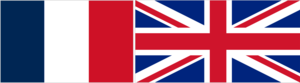
Les Territoires ennemis occupés étaient un ensemble de zones d'administration du Levant par la France et le Royaume-Uni entre 1918 et 1920, ayant précédemment appartenu à l'Empire ottoman.
Le sandjak autonome d'Alexandrette était un territoire constitué le 27 novembre 1918 au sein des Territoires ennemis occupés à partir des cazas d'Alexandrette, Antioche, Harim et Beylan. Il fut rattaché en 1920 à l'État d'Alep, en 1925 à l'État de Syrie et en 1930 à la République syrienne avant de déclarer son indépendance en 1938 comme État du Hatay. Il correspond à peu près à l'actuelle province turque du Hatay, située à l'extrémité orientale du littoral méditerranéen de la Turquie, à la frontière syrienne.
Le vilayet de Beyrouth est un vilayet de l'Empire ottoman. Créé en 1888, il disparaît en 1917. Sa capitale est Beyrouth.
Le moutassarifat du Mont-Liban est une subdivision de l'Empire ottoman entre 1861 et 1915. Il devait son nom au Mont-Liban. Sa capitale était Beiteddine et Baabda. Il était entouré, au nord, par le sandjak de Tripoli, à l'ouest, par celui de Damas et, au sud, par celui de Beyrouth.